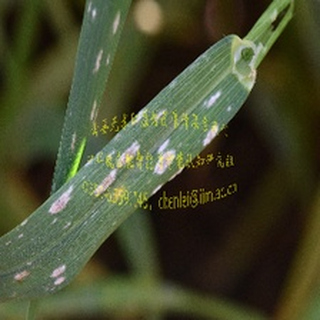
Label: wheat_mildew